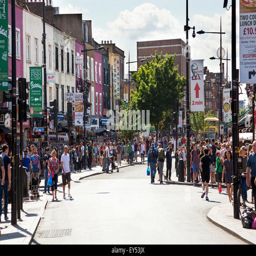
crowds of visitors on a busy weekend